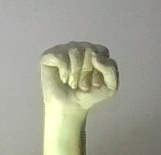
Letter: saad